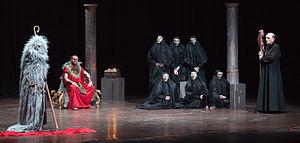
Représentation d'""Oedipe Roi"" de Sophocle au ""Festival de teatro grecolatino de Lugo"" (Galice - Espagne), en 2011.Galego: ""Oedipo Rei"" de Sófocles, representacion en 2011 no Festival de teatro grecolatino de Lugo."